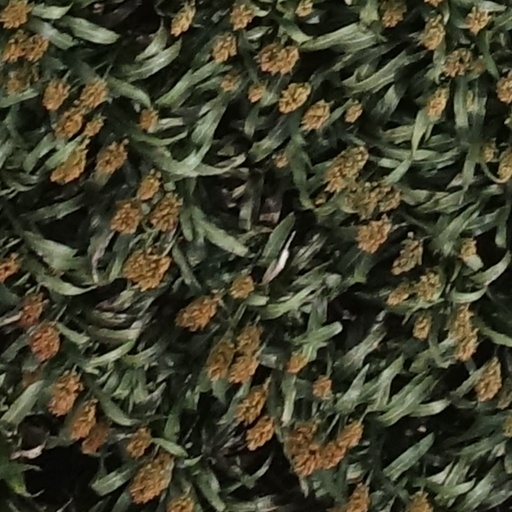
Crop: sorghum